Holy Trinity Chapel, Umberleigh

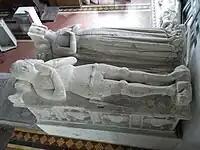
Willington effigies in their present location in Atherington Church, north side of chancel, on 19th-century plinth

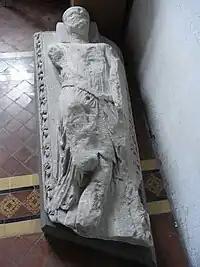
13th-century effigy "C", supposed to be the crusading knight Sir William de Champernowne, against east wall of north aisle, Atherington Church. It is comparable to the 13th-century effigies in the Temple Church in London

Risdon, writing in about 1630 described the Chapel and its contents thus: